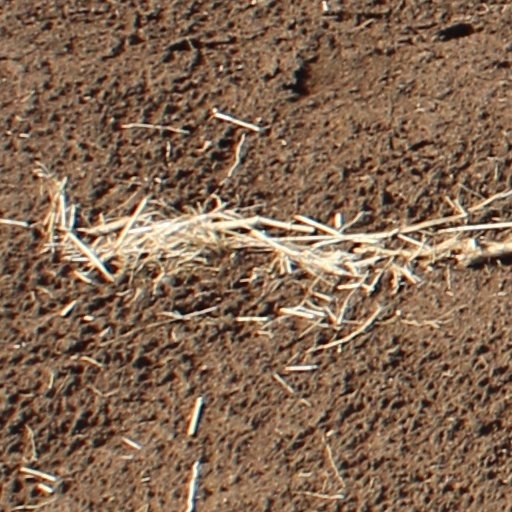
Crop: wheat